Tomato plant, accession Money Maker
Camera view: vertical (180 deg); turntable rotation: 0 degrees
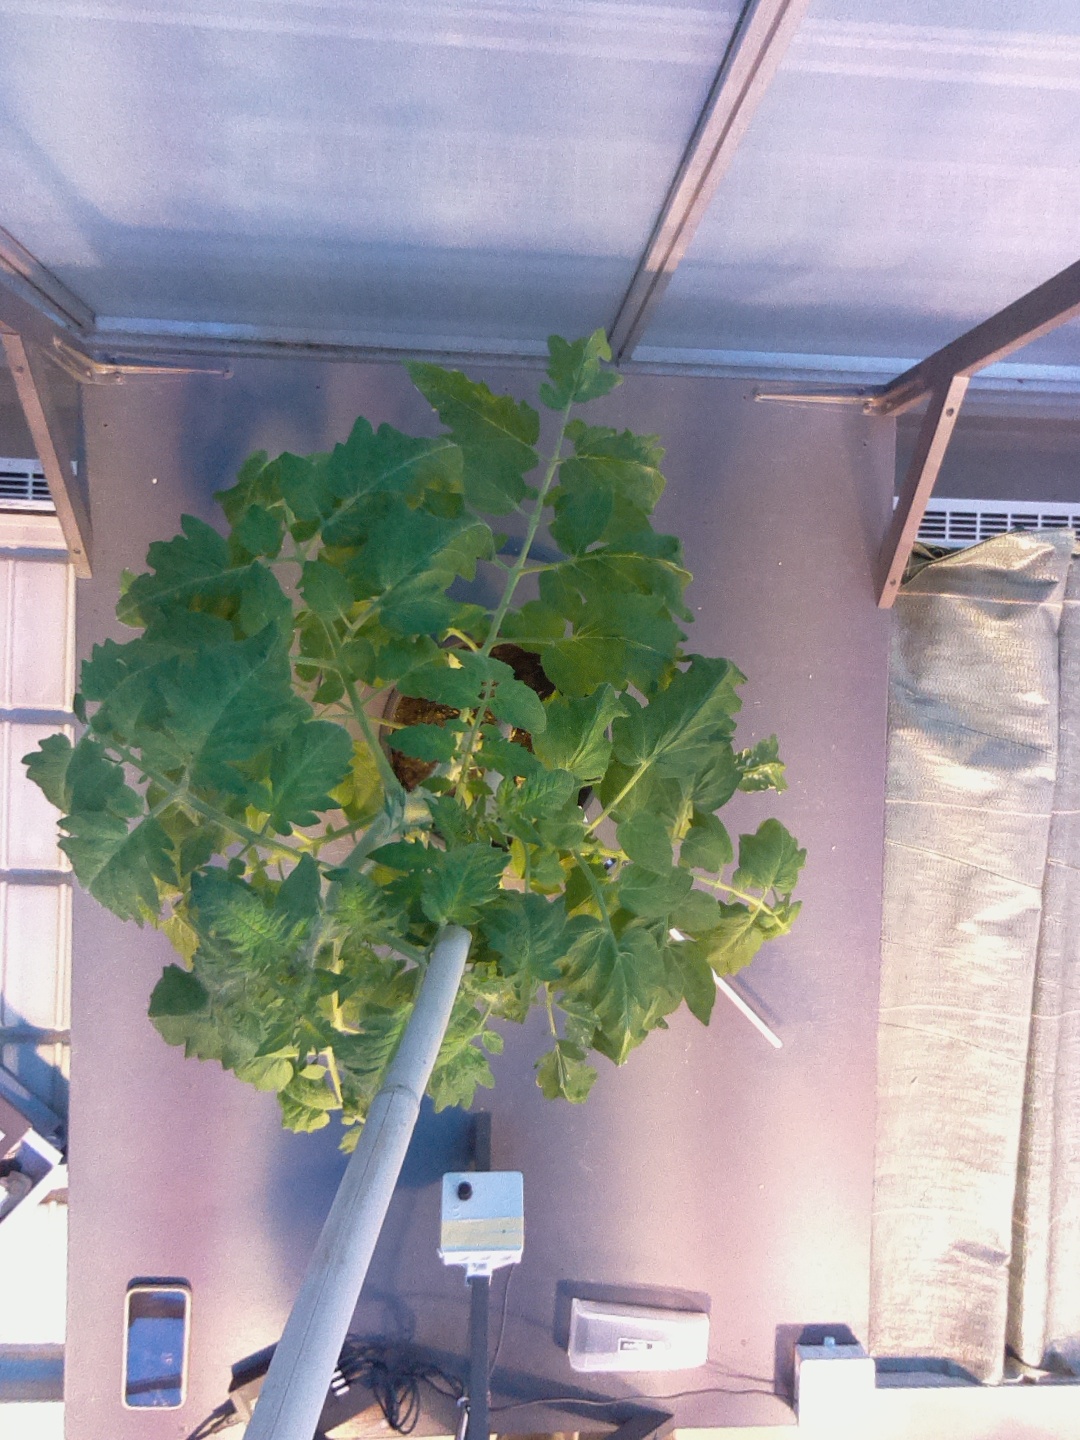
BBCH growth stage 60: First flowers open